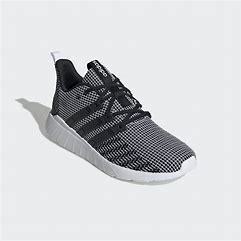
Brand: Adidas
Model: Questar Flow